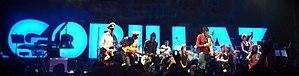
La Musicale est une émission de télévision musicale, produite par Séquence SDP et présentée par Emma de Caunes. La première de l'émission a eu lieu le 3 décembre 2004 sur Canal+. Elle a reçu des artistes tels que Amy Winehouse, Iggy Pop, Alicia Keys, Tom Jones, Seal, Robbie Williams, Muse, Texas, The Strokes pour des performances et des duos.
Gorillaz est un groupe musical britannique dit « virtuel », formé en 1998 par Damon Albarn et Jamie Hewlett. Le groupe est composé de 2D, Murdoc Niccals, Russel Hobbs, et Noodle. En réalité, la musique est une collaboration entre de nombreux musiciens, mais implique en permanence Damon Albarn. Leur style représente plusieurs genres musicaux incluant rock, musique alternative, britpop, trip hop, hip-hop, electronica, rock indépendant, dub, reggae, pop et rap. Bien que plusieurs autres faux groupes, qu'ils soient animés ou avec de vrais acteurs, aient déjà connu le succès, ils n'étaient que des parodies d'un genre particulier ou étaient conçus pour un public jeune, voire très jeune. Gorillaz ne se veut ni parodique ni destiné aux enfants et son succès est autant dû aux personnages inventés par Albarn et Hewlett qu'à leur musique.